Luca Marini

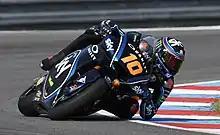
Marini at Brno in 2018

In , he secured two podiums in Mugello and Assen, leading to back-to-back wins at Thailand and Japan.